Veda Hille

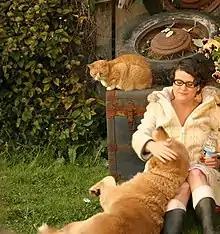
Hille on the 'Bedlam!' music video shoot, 2006.

Veda Hille (born August 11, 1968) is a Canadian singer-songwriter, keyboardist and tenor guitar player from Vancouver, British Columbia. She writes songs about love and tragedy, as well as about topical British Columbia subjects. As well as solo work, she has taken part in many musical collaborations, and has organized two recording projects, Duplex! and The Fits.